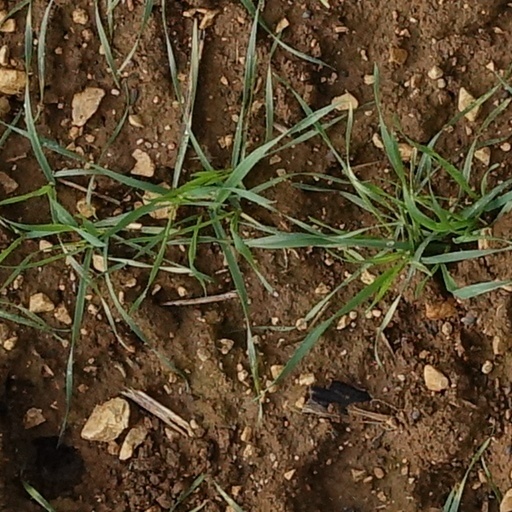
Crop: wheat